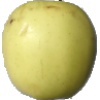
Label: Apple Golden 2